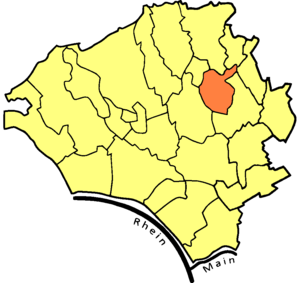
Kloppenheim est un quartier de la ville de Wiesbaden en Allemagne.